Heidenhain

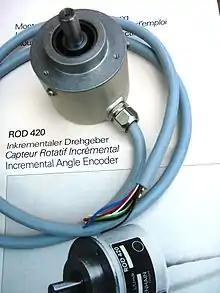
Encoder ROD 420

The company began as a metal etching factory founded in Berlin by Wilhelm Heidenhain in 1889 that manufactured templates, company plaques, product labels, and scales.